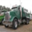
Label: truck